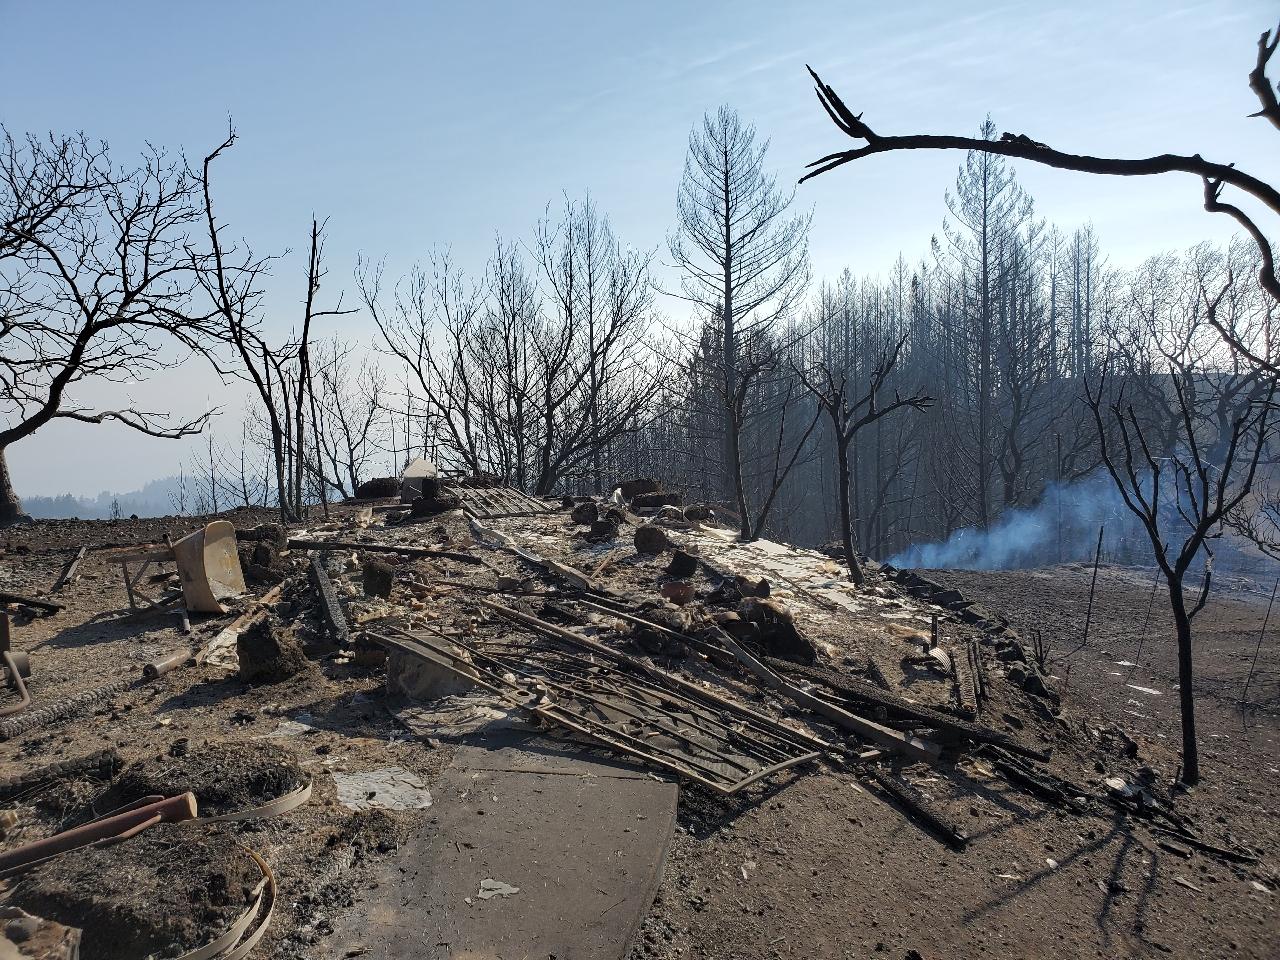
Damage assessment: destroyed